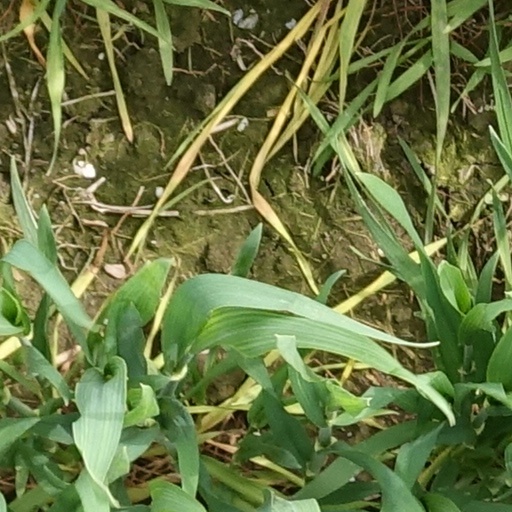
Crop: wheat